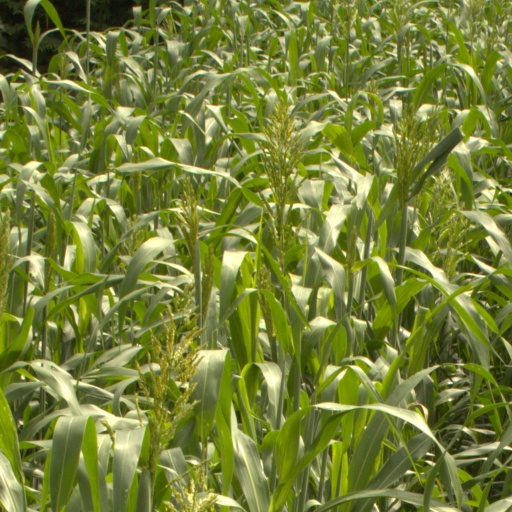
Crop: sorghum